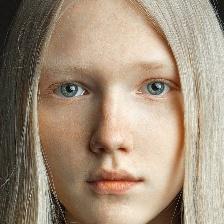
Label: faces